Perrottetia (gastropod)

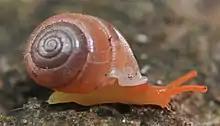
"Perrottetia dermapyrrhosa"

Up to 2013, all nominal species of "Perrottetia" were described over a century ago and were often based on brief descriptions with poorly detailed figures. "Perrottetia" was a poorly known genus with 27 nominal species prior to 2013. Zoologists described several new species of "Perrottetia" in 2013-2017.